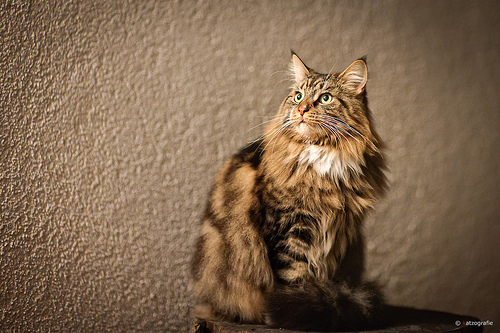
Animal: cat
Breed: maine_coon